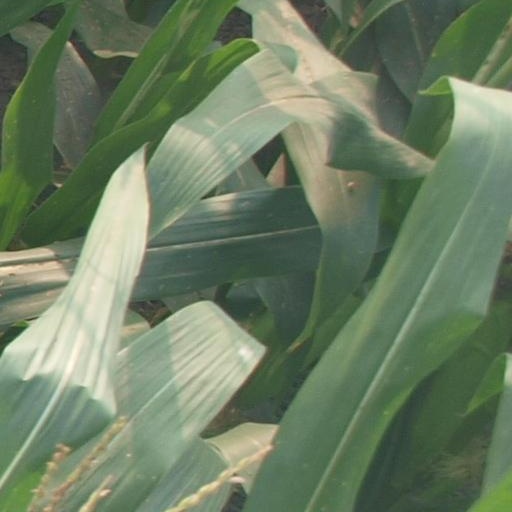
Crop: maize; corn